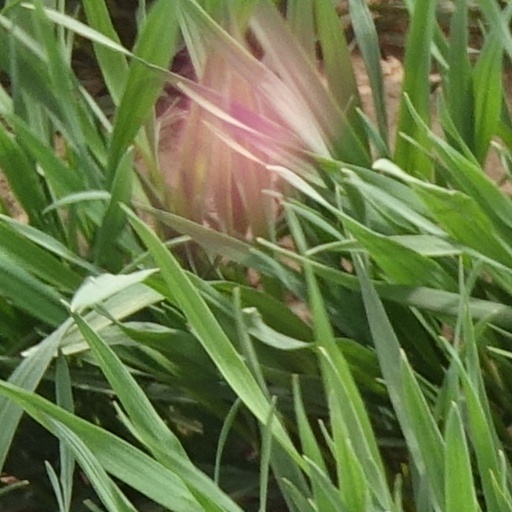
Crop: wheat